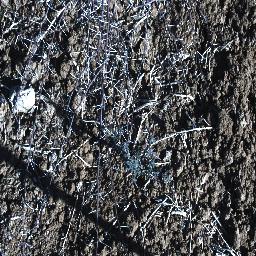
Label: prickly_acacia